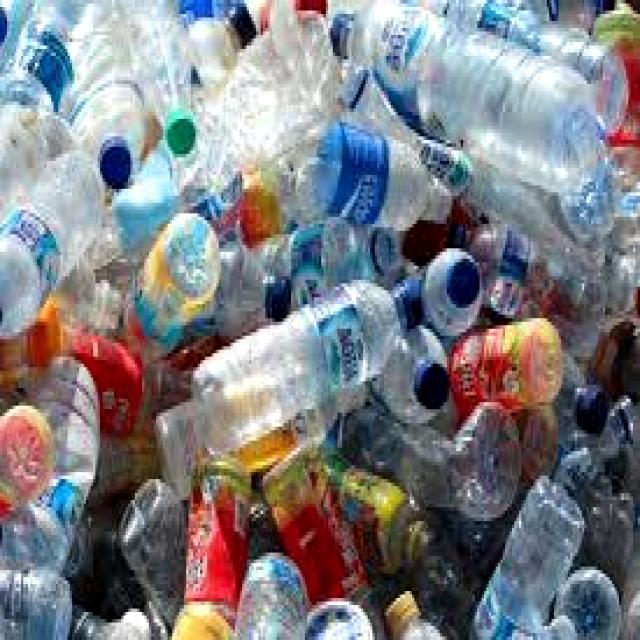
Label: Garbage